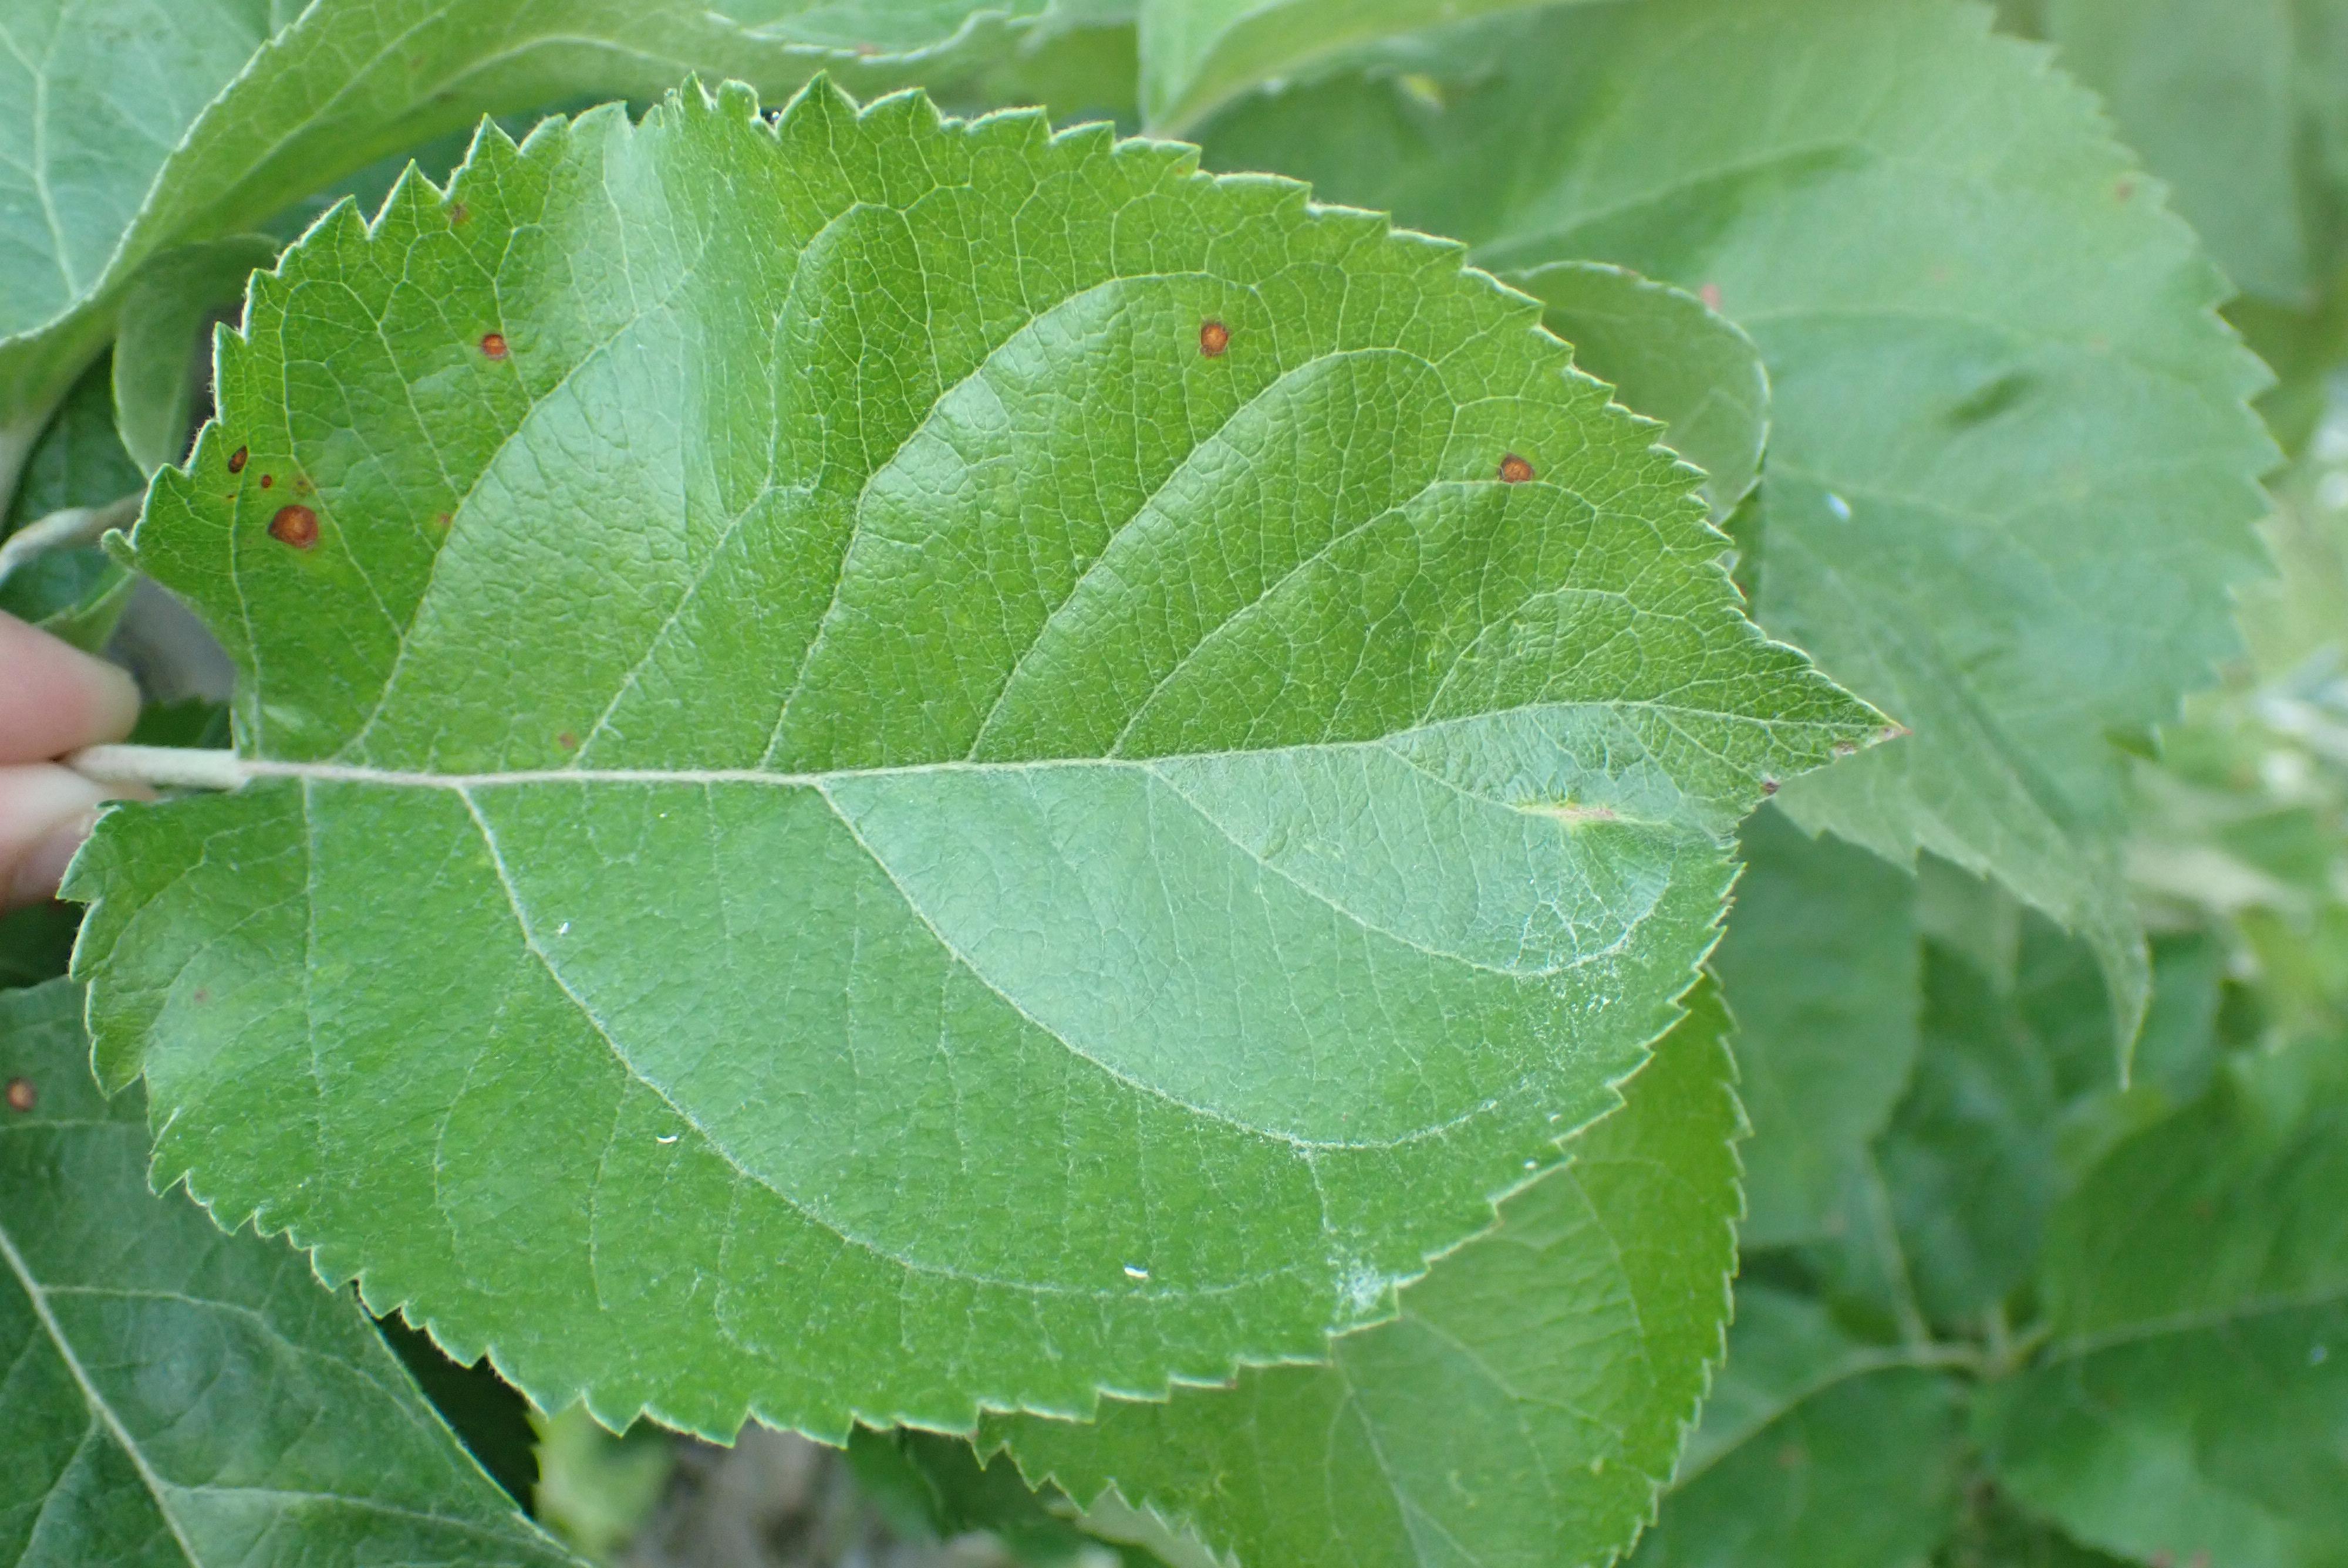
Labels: frog_eye_leaf_spot